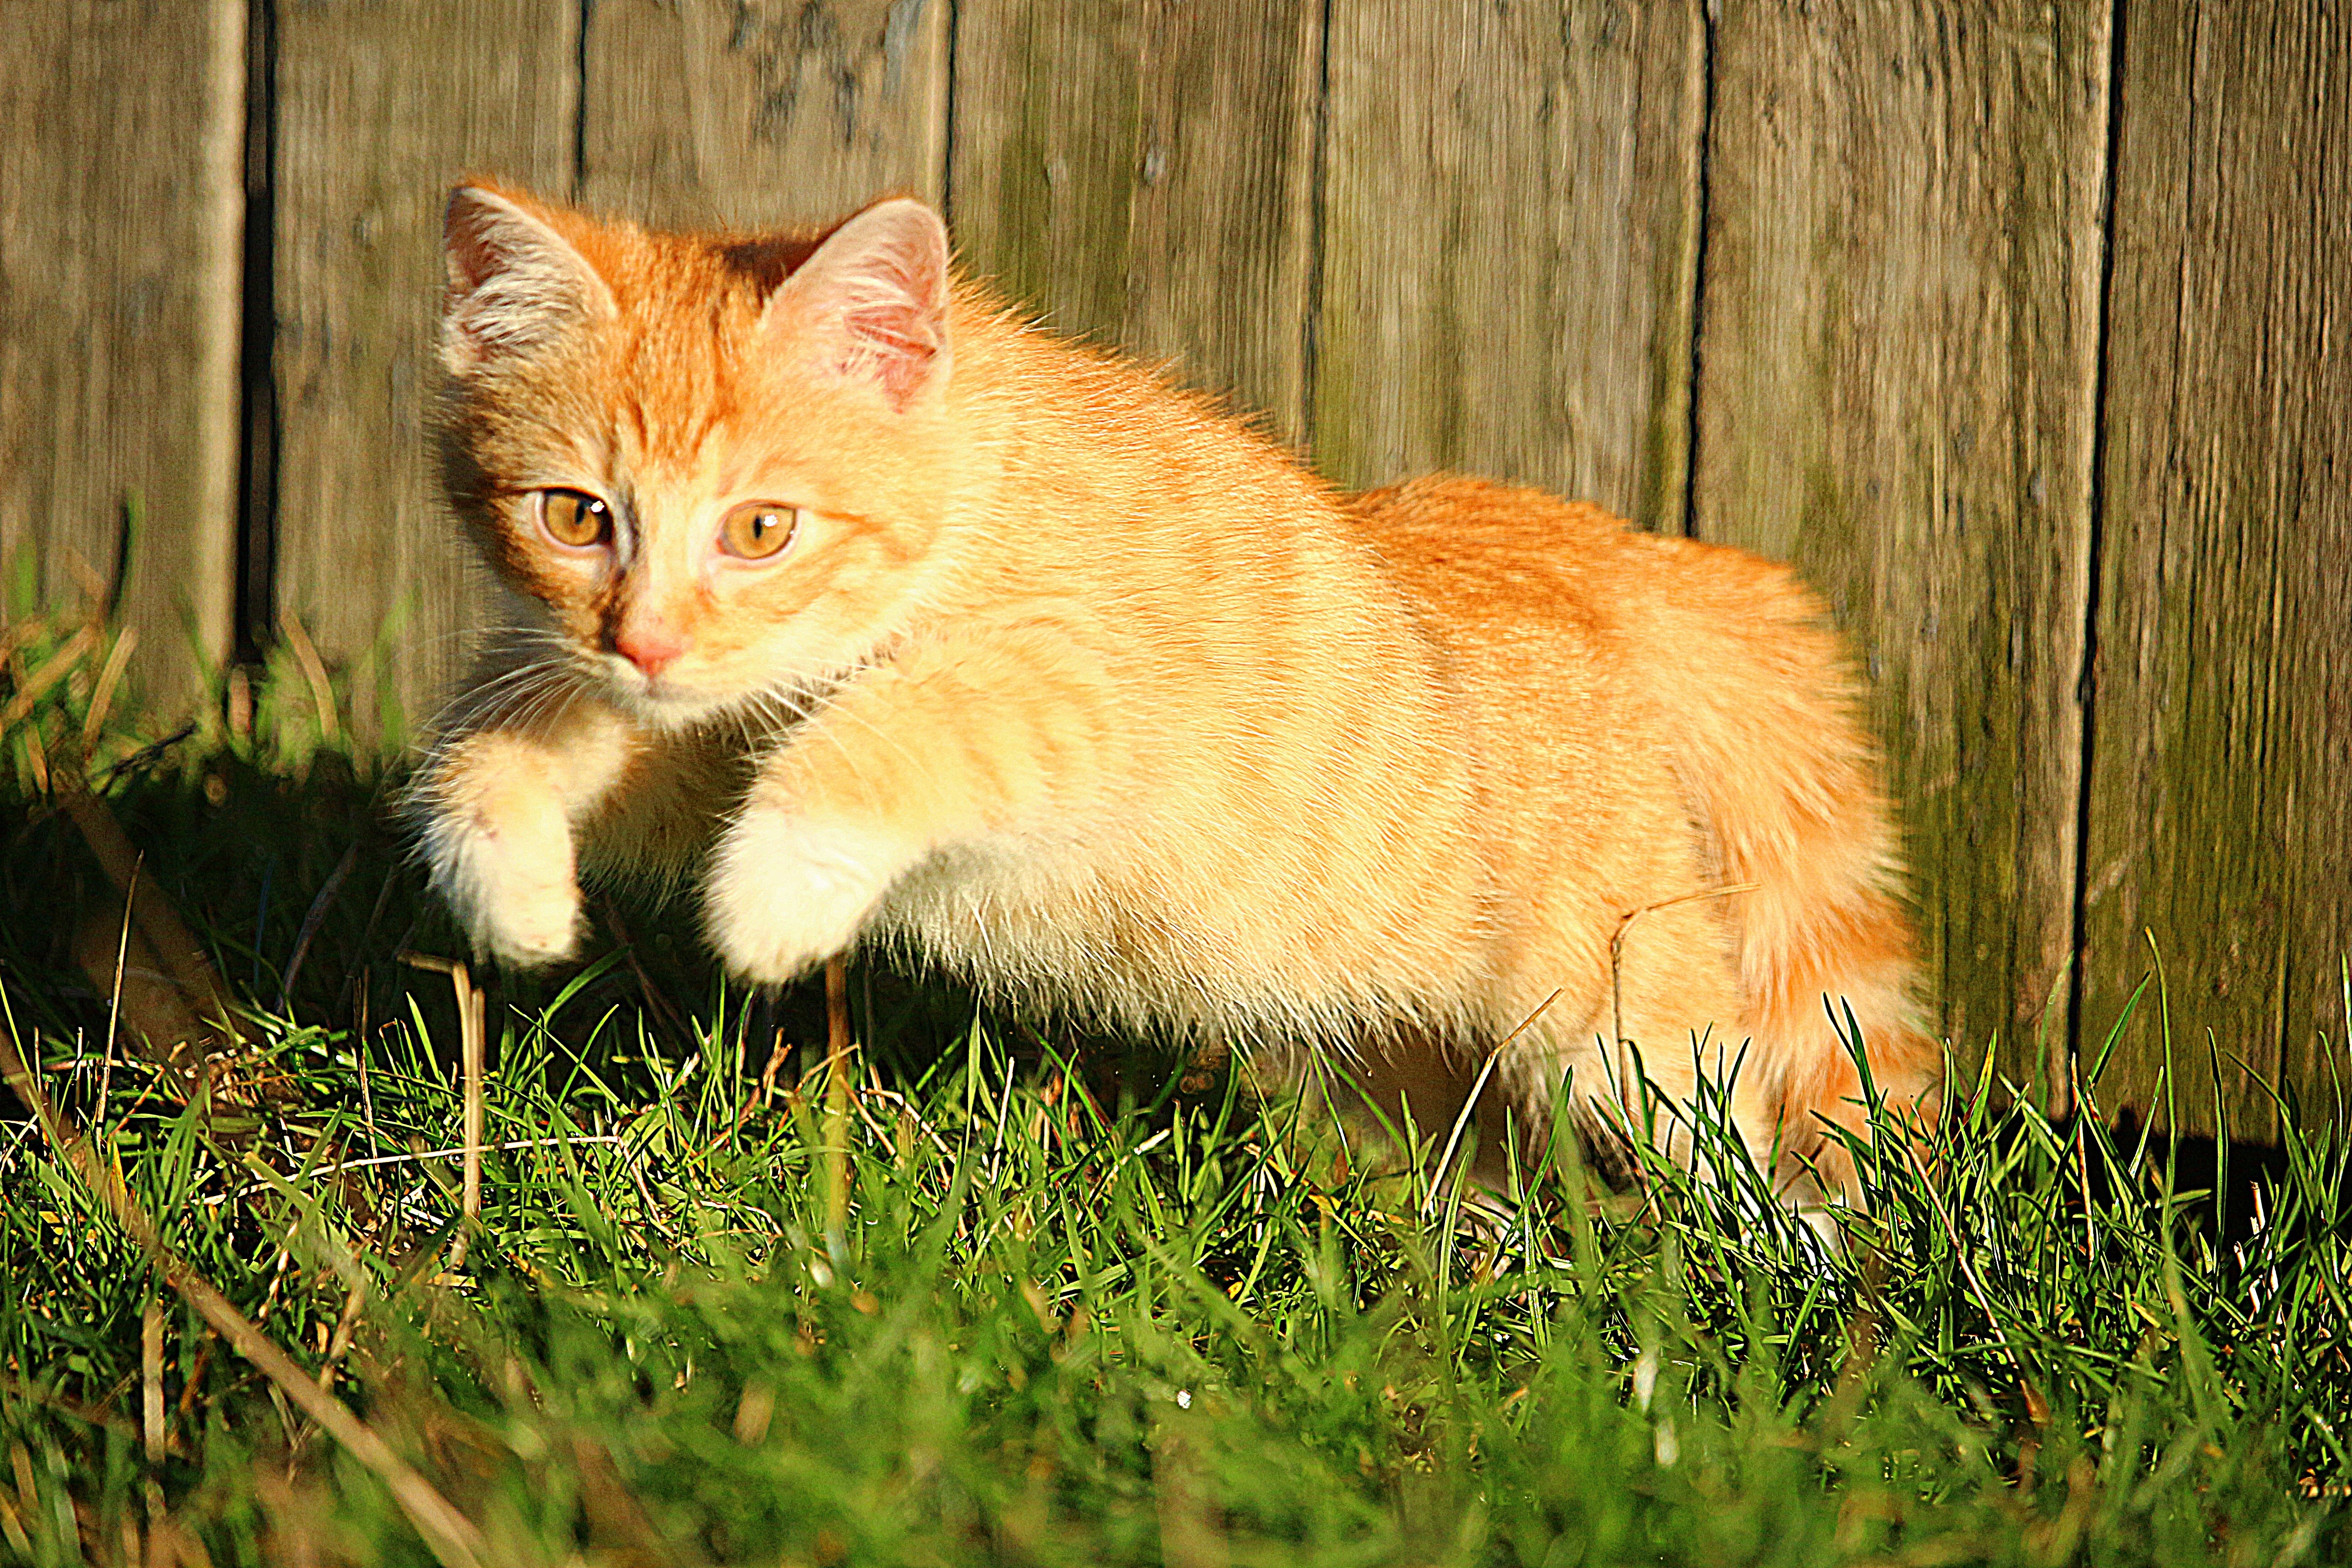
grass, prairie, jump, wildlife, kitten, cat, autumn, mammal, fauna, whiskers, vertebrate, red mackerel tabby, wild cat, small to medium sized cats, cat like mammal, carnivoran